Agri-environmental measures

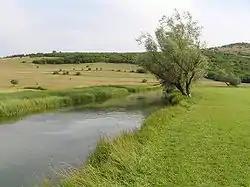
Grass strips act as erosion control devices and flood expansion zones. They limit the input of pesticides and fertilizers to watercourses. Extensively grazed and/or mowed, they play a major role in bank protection and biological corridors, provided they are not polluted or too isolated from other natural landscape features.

Agri-environmental measures (MAE) are measures introduced in the European Union as part of the Common Agricultural Policy, in return for payments to voluntary farmers. They are one response to the growing concerns of the public, consumers, local authorities and certain elected representatives about the ecological impact of the intensification of agriculture, which developed strongly throughout the 20th century, relying on crop mechanization, chemical inputs, off-farm breeding and, more recently, biotechnologies integrating the transfer of genes from one species to another (transgenesis).